Great Syrian Revolt

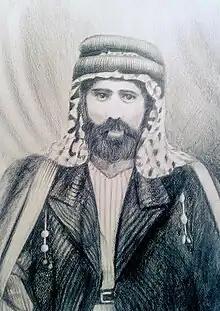
Ayyash Al-Haj

Sultan al-Atrash was a prominent Syrian nationalist leader and commander general of the Syrian Revolution (1925–27), He fought against the Ottomans, the French, and even against the Syrian government during its dictatorship, One of the most influential figures in Syrian and Druze history, he played a major role in deciding the destiny of Jabal al-Druze and of Syria in general.